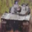
Label: tank